Justin Tucker

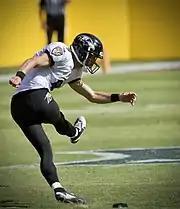

Tucker continued his accurate kicking in 2020, with his first miss not coming until Week 5 against the Bengals, when he missed a 61-yard attempt. During a Week 14 47–42 victory over the Browns, Tucker kicked a game-winning 55-yard field goal (the Ravens would score a safety on the final play of the game). In the 2020 season, Tucker converted 52 of 53 extra point attempts and 26 of 29 field goal attempts. He was named to his fourth career Pro Bowl.